Marzipan

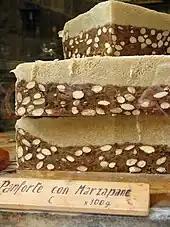
A variation of panforte with a topping of marzipan at a shop in San Gimignano

In Belgium and the Netherlands, ('marzipan') figures are given as Sinterklaas (Saint Nicholas) presents.